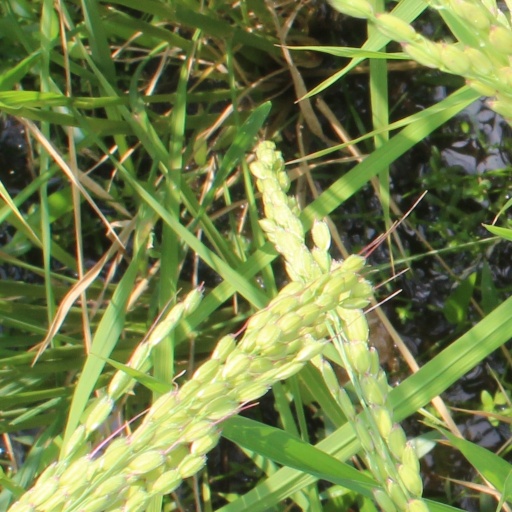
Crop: rice